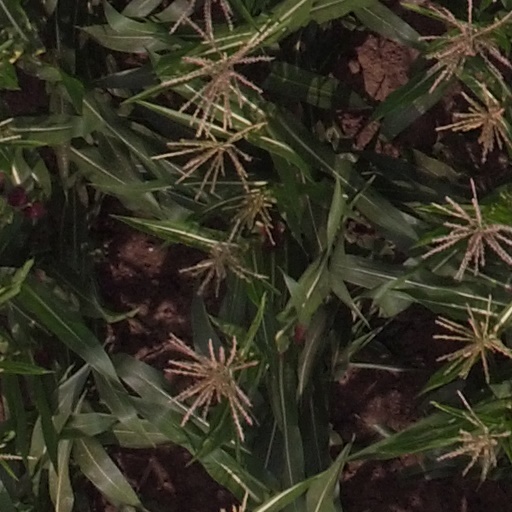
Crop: maize; corn